List of tallest buildings and structures in the Birmingham Metropolitan Area, West Midlands

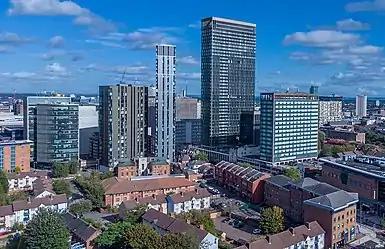
Birmingham's skyline viewed from the west in 2022, featuring the new Mercian tower

This list of the tallest buildings and structures in the Birmingham Metropolitan Area, West Midlands ranks buildings and free-standing structures by height, based on standard height measurements that include spires and architectural details but exclude extraneous elements added after completion of the building.